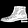
Label: Ankle boot